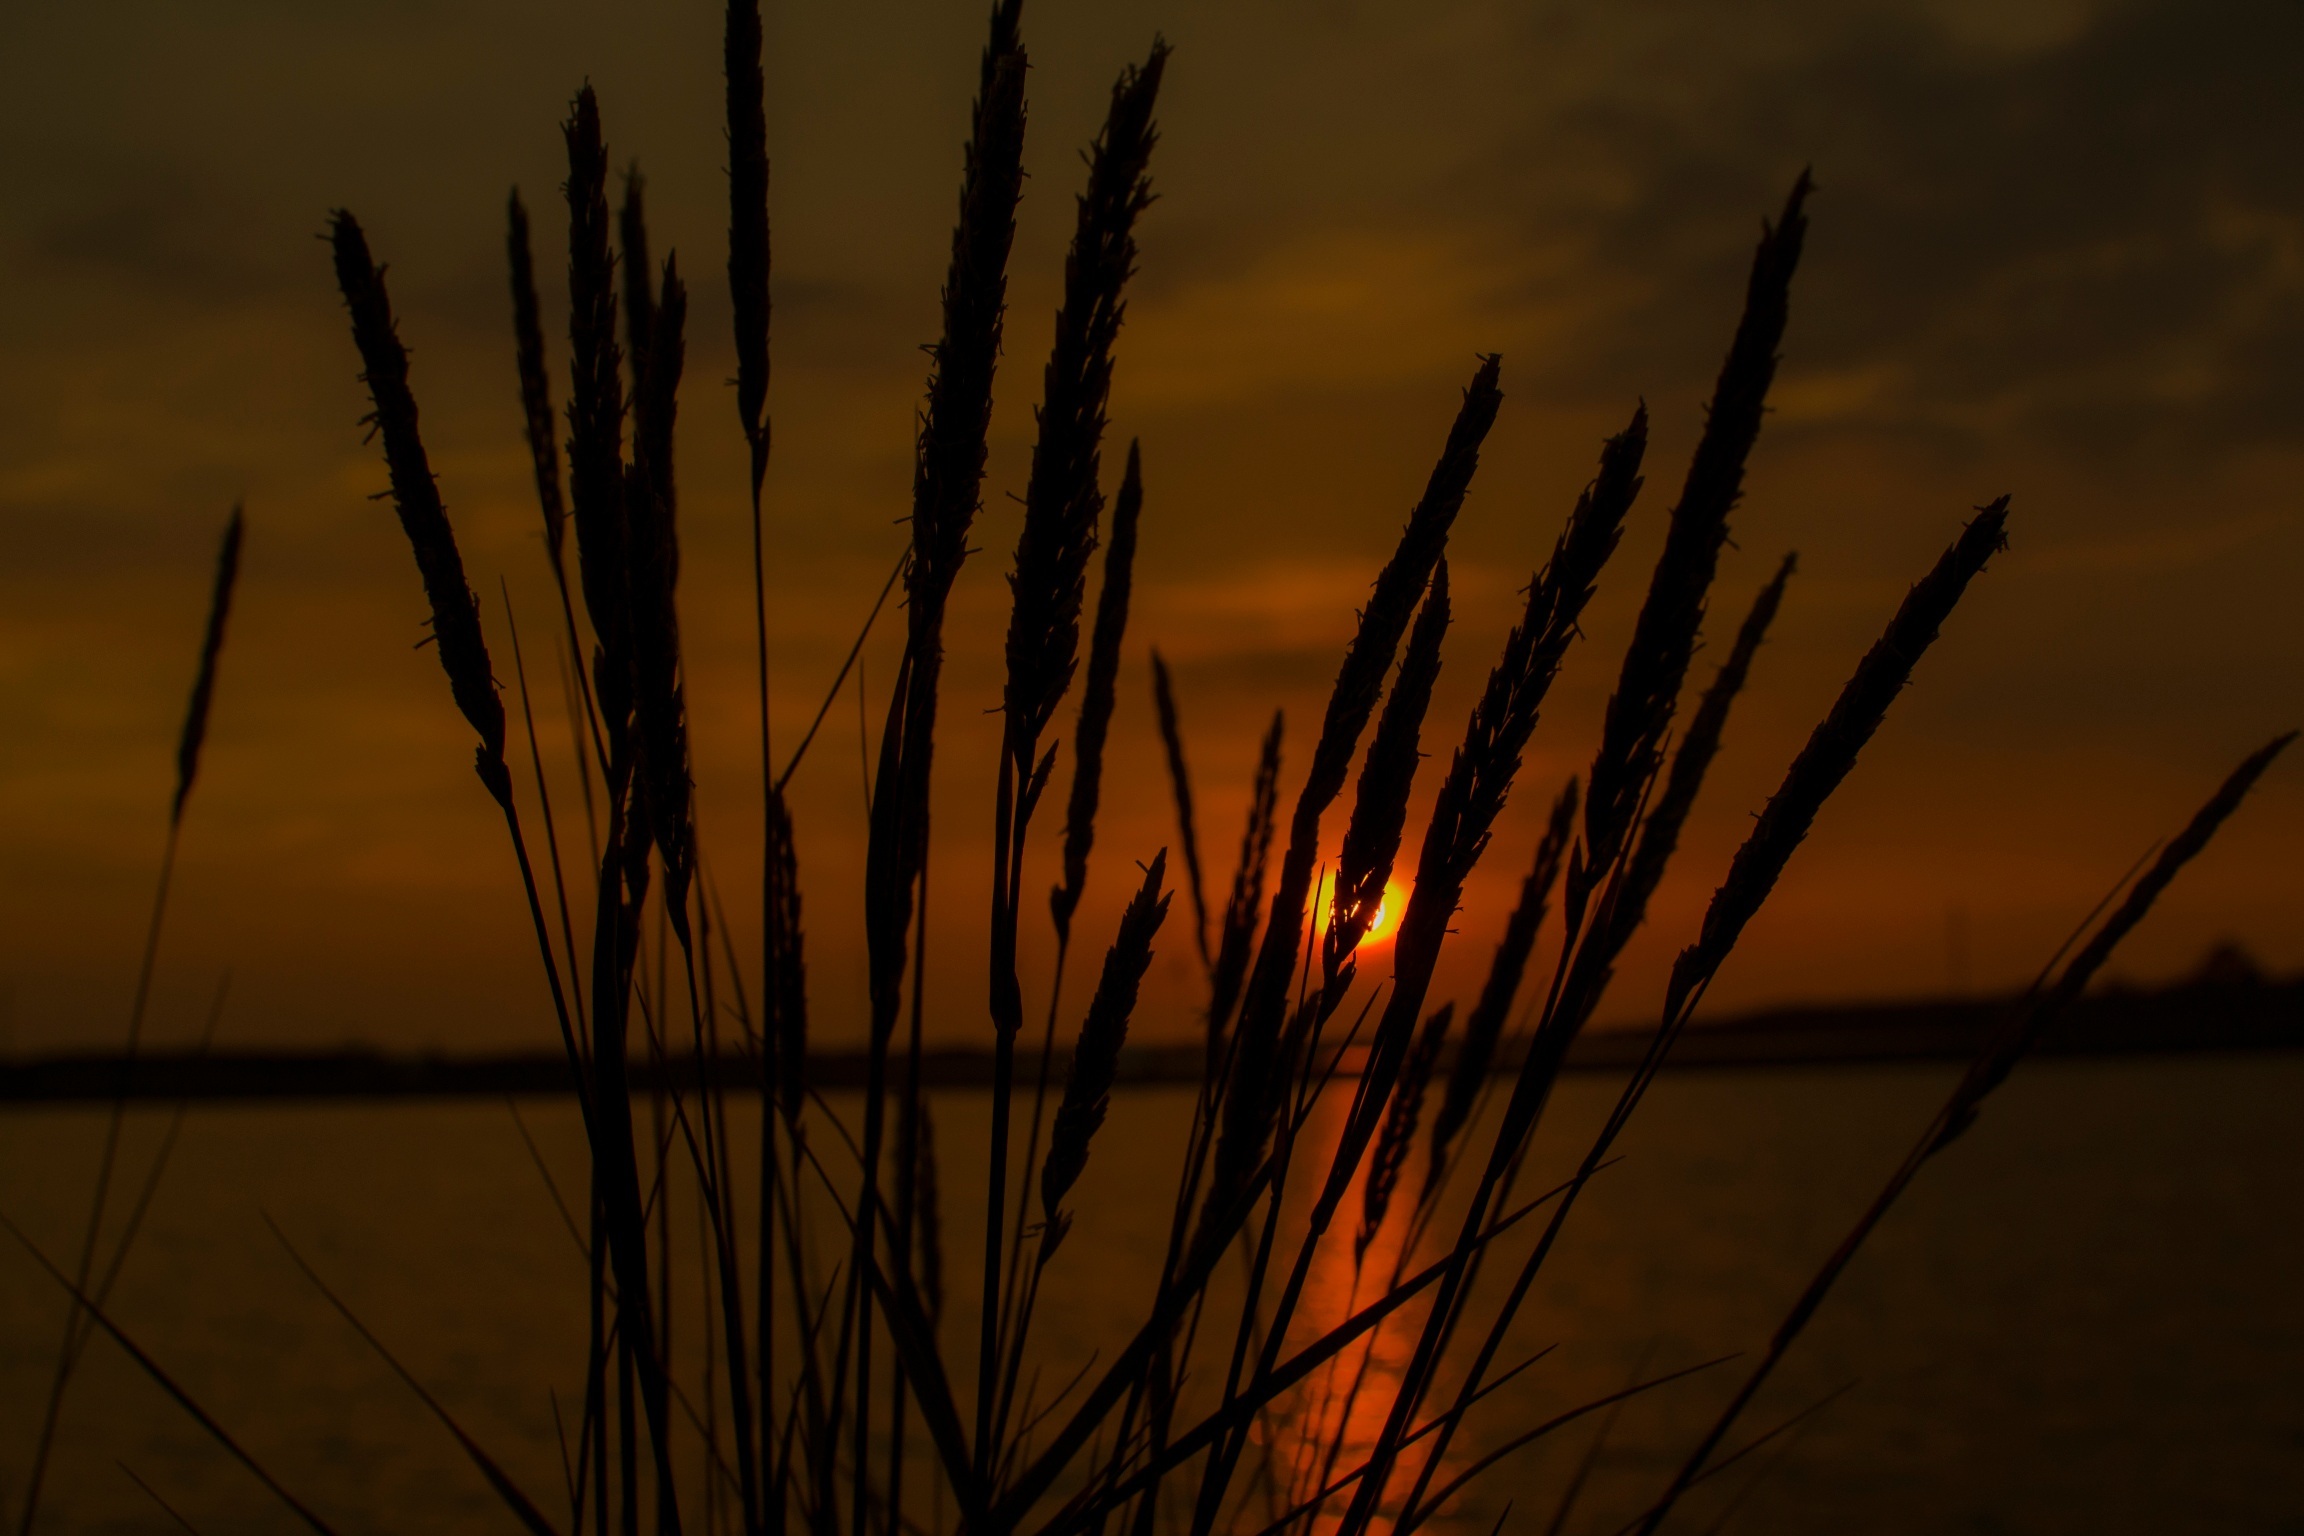
beach, landscape, nature, grass, horizon, branch, light, cloud, plant, sky, sun, sunrise, sunset, field, sunlight, morning, wind, dawn, atmosphere, summer, dusk, idyllic, bush, evening, line, golden, reflection, scenic, cheerful, beautiful, mood, north sea, abendstimmung, atmospheric, good mood, astronomical object, b sum, sonnenschei, beautiful light, atmospheric phenomenon, grass family